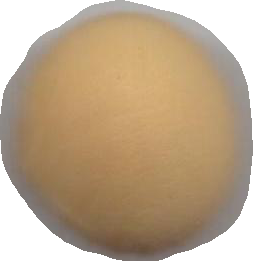
Variety: Dega